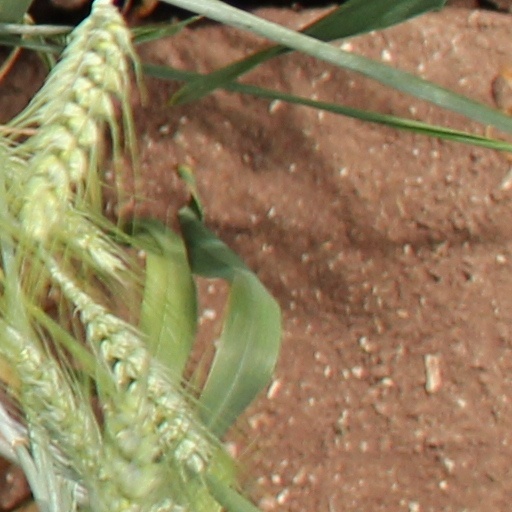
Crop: wheat